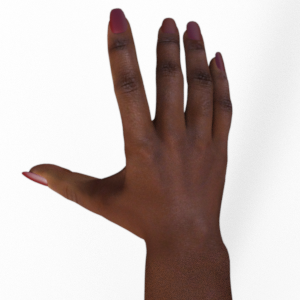
Label: paper